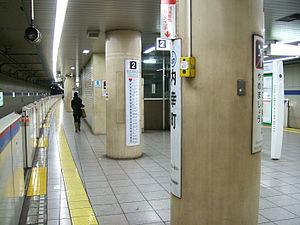
Uchisaiwaichō est une station du métro de Tokyo sur la ligne Mita dans l'arrondissement de Chiyoda à Tokyo. Elle est exploitée par le Bureau des Transports de la Métropole de Tokyo.